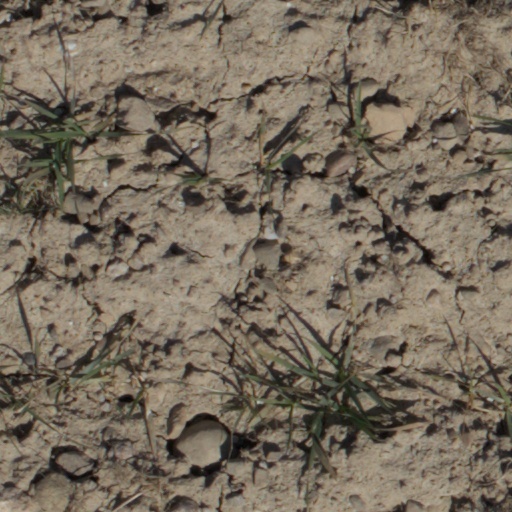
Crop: wheat